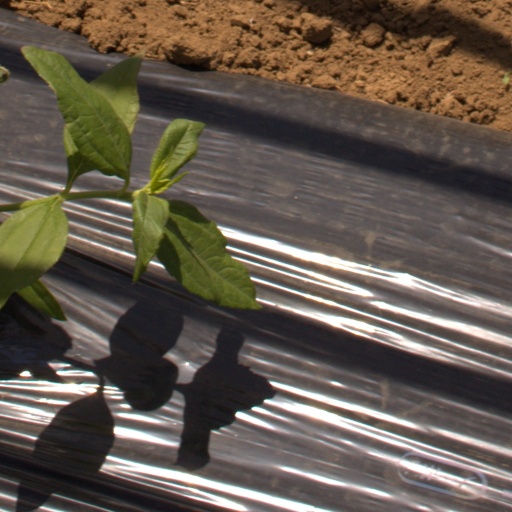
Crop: Jerusalem artichoke